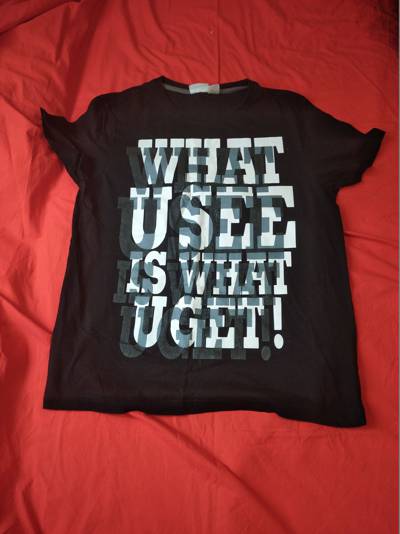
Waste category: clothes